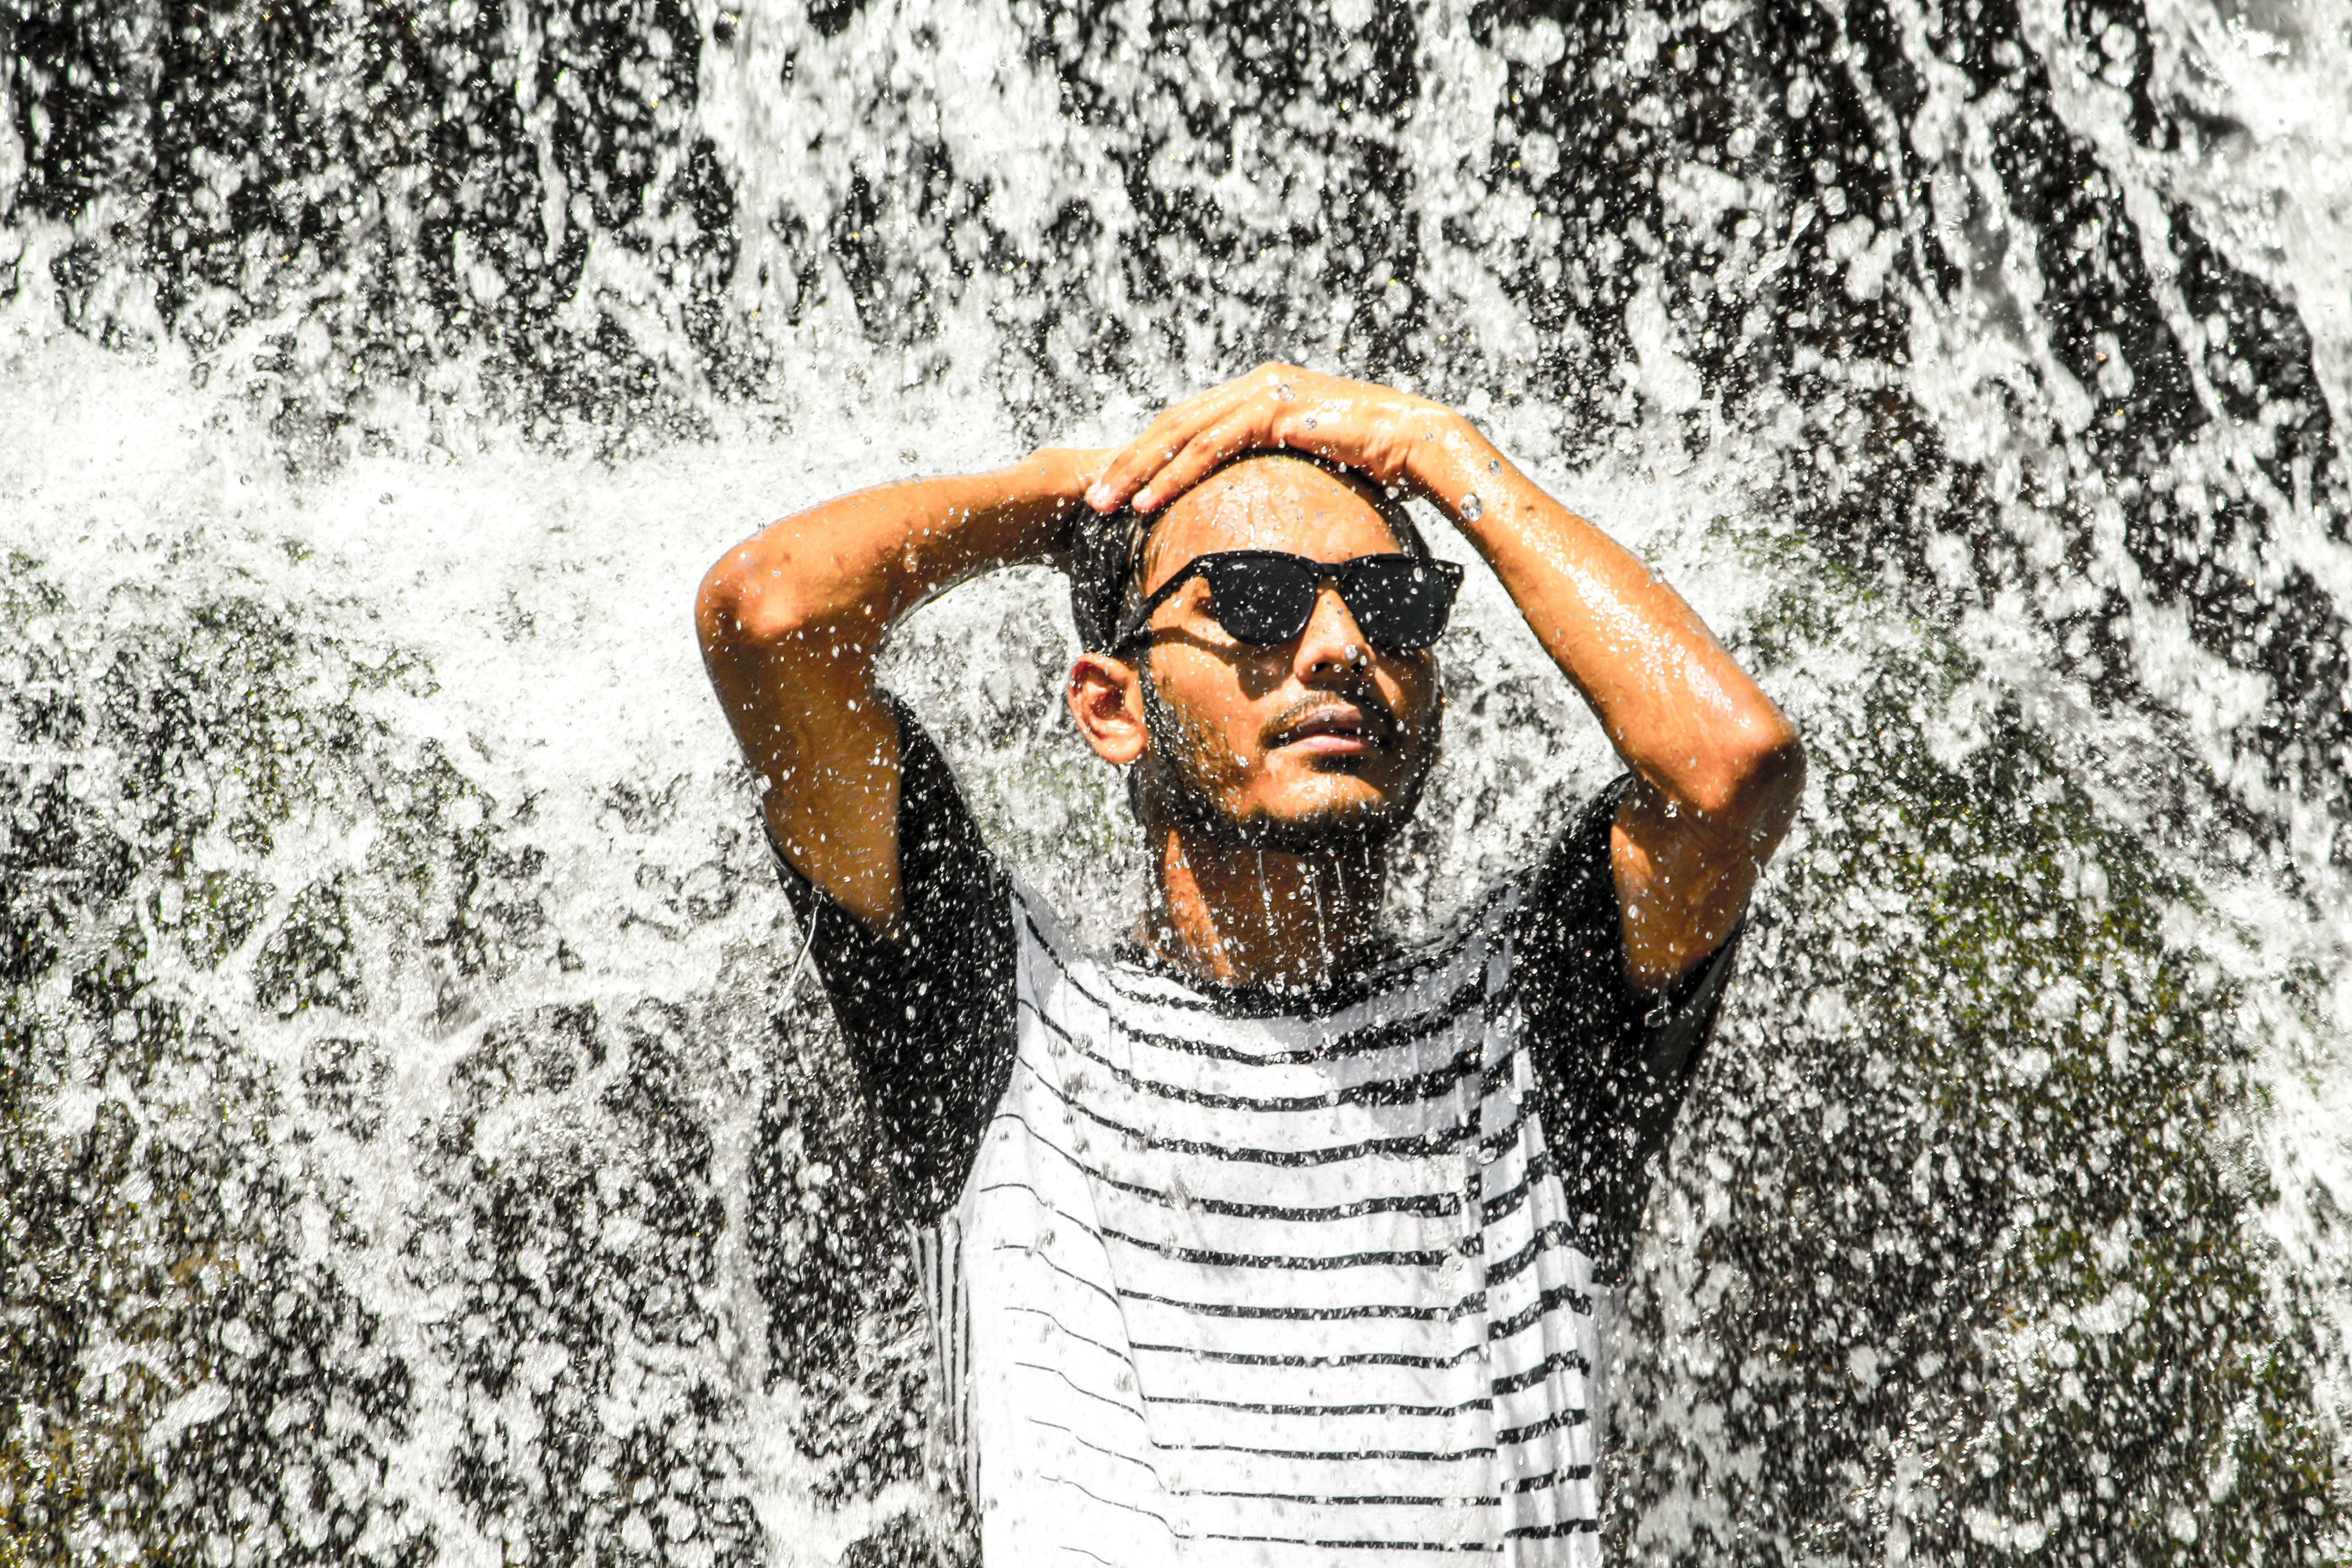
water, cool, eyewear, photography, human, fun, tree, glasses, photo shoot, black and white, sunglasses, portrait, water feature, gesture, black hair